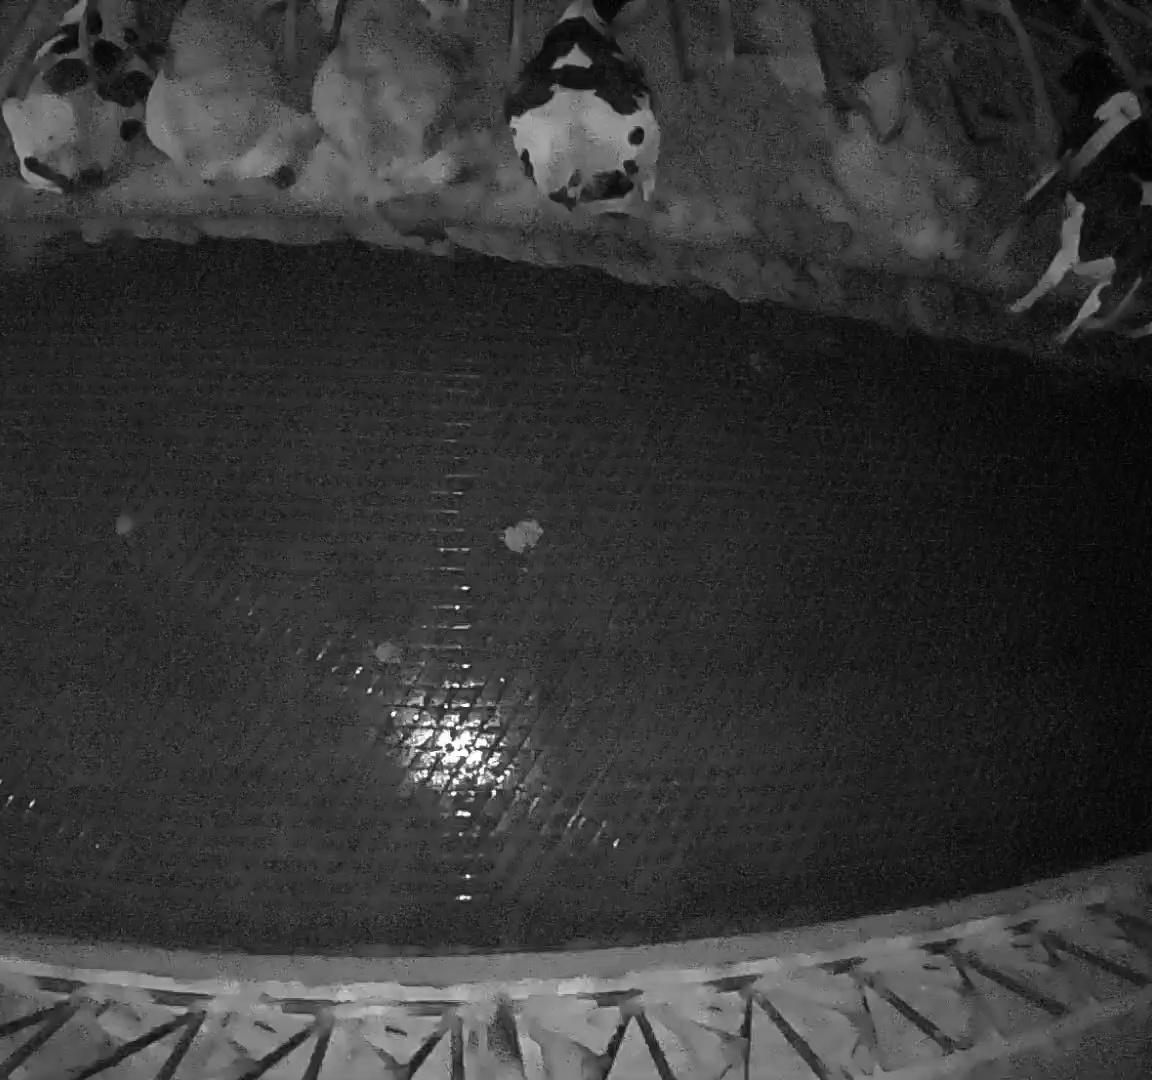
Number of cows: 6